Chiang Kai-shek

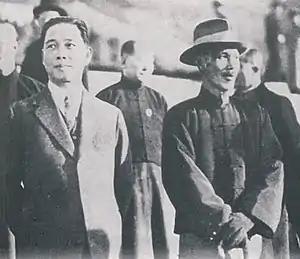
Chiang (right) together with Wang Jingwei (left), 1926

Sun Yat-sen died on 12 March 1925, creating a power vacuum in the Kuomintang. A contest ensued among Wang Jingwei, Liao Zhongkai, and Hu Hanmin. In August, Liao was assassinated and Hu was arrested for his connections to the murderers. Wang Jingwei, who had succeeded Sun as chairman of the Guangdong regime, seemed ascendant but was forced into exile by Chiang following the Canton Coup. The , renamed the "Zhongshan" in Sun's honour, had appeared off Changzhou, the location of the Whampoa Academy, on apparently-falsified orders and amid a series of unusual phone calls trying to ascertain Chiang's location. He initially considered fleeing Guangdong and even booked passage on a Japanese steamer but then decided to use his military connections to declare martial law on 20 March 1926 and to crack down on Communist and Soviet influence over the National Revolutionary Army, the military academy, and the party. The right wing of the party supported him, and Joseph Stalin, anxious to maintain Soviet influence in the area, had his lieutenants agree to Chiang's demands on a reduced Communist presence in the KMT leadership in exchange for certain other concessions. The rapid replacement of leadership enabled Chiang to effectively end civilian oversight of the military after 15 May, though his authority was somewhat limited by the army's own regional composition and divided loyalties.